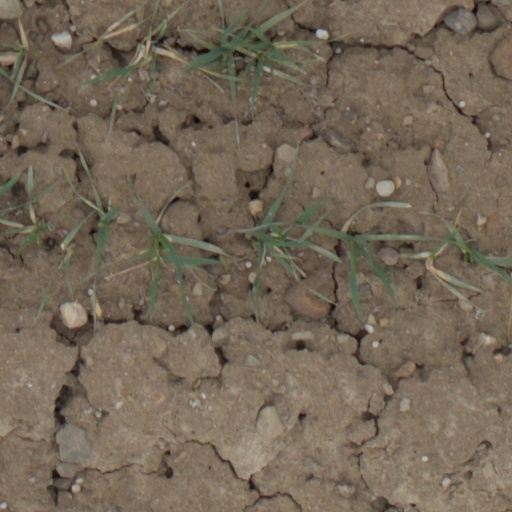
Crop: wheat